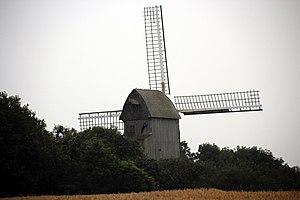
Moulin à vent de Coquelles en France Object location50°
Cet article recense une partie des monuments historiques du Pas-de-Calais, en France.